Flag of the Georgian Soviet Socialist Republic

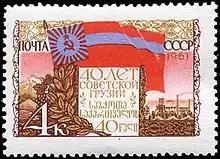
The Georgian SSR flag on a 1961 stamp

The flag of the Georgian Soviet Socialist Republic was adopted by the Georgian SSR on April 11, 1951.